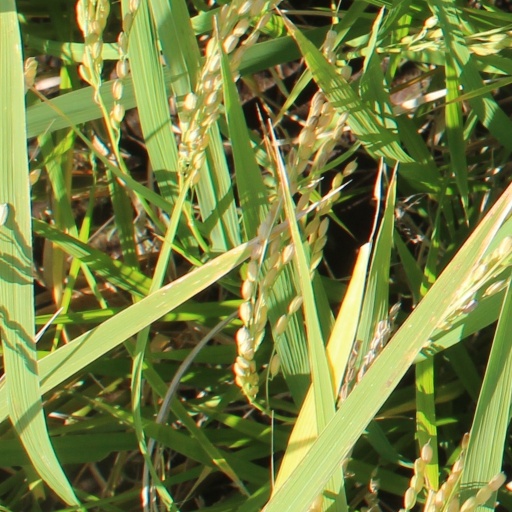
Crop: rice